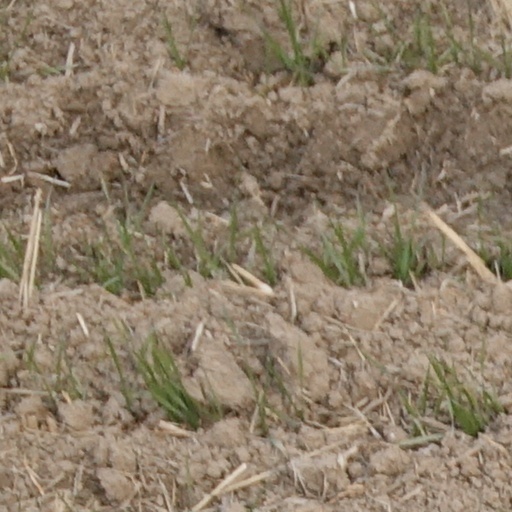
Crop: wheat